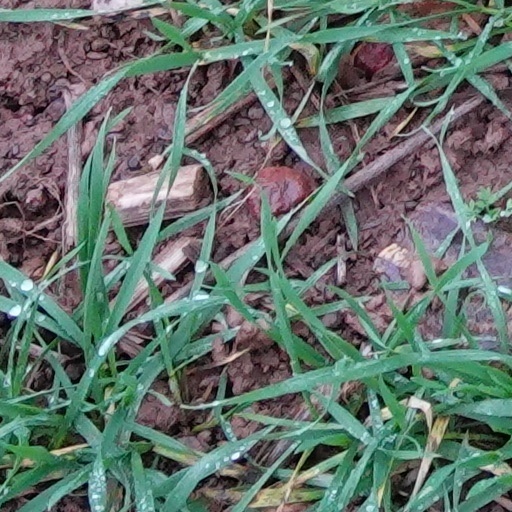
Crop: wheat